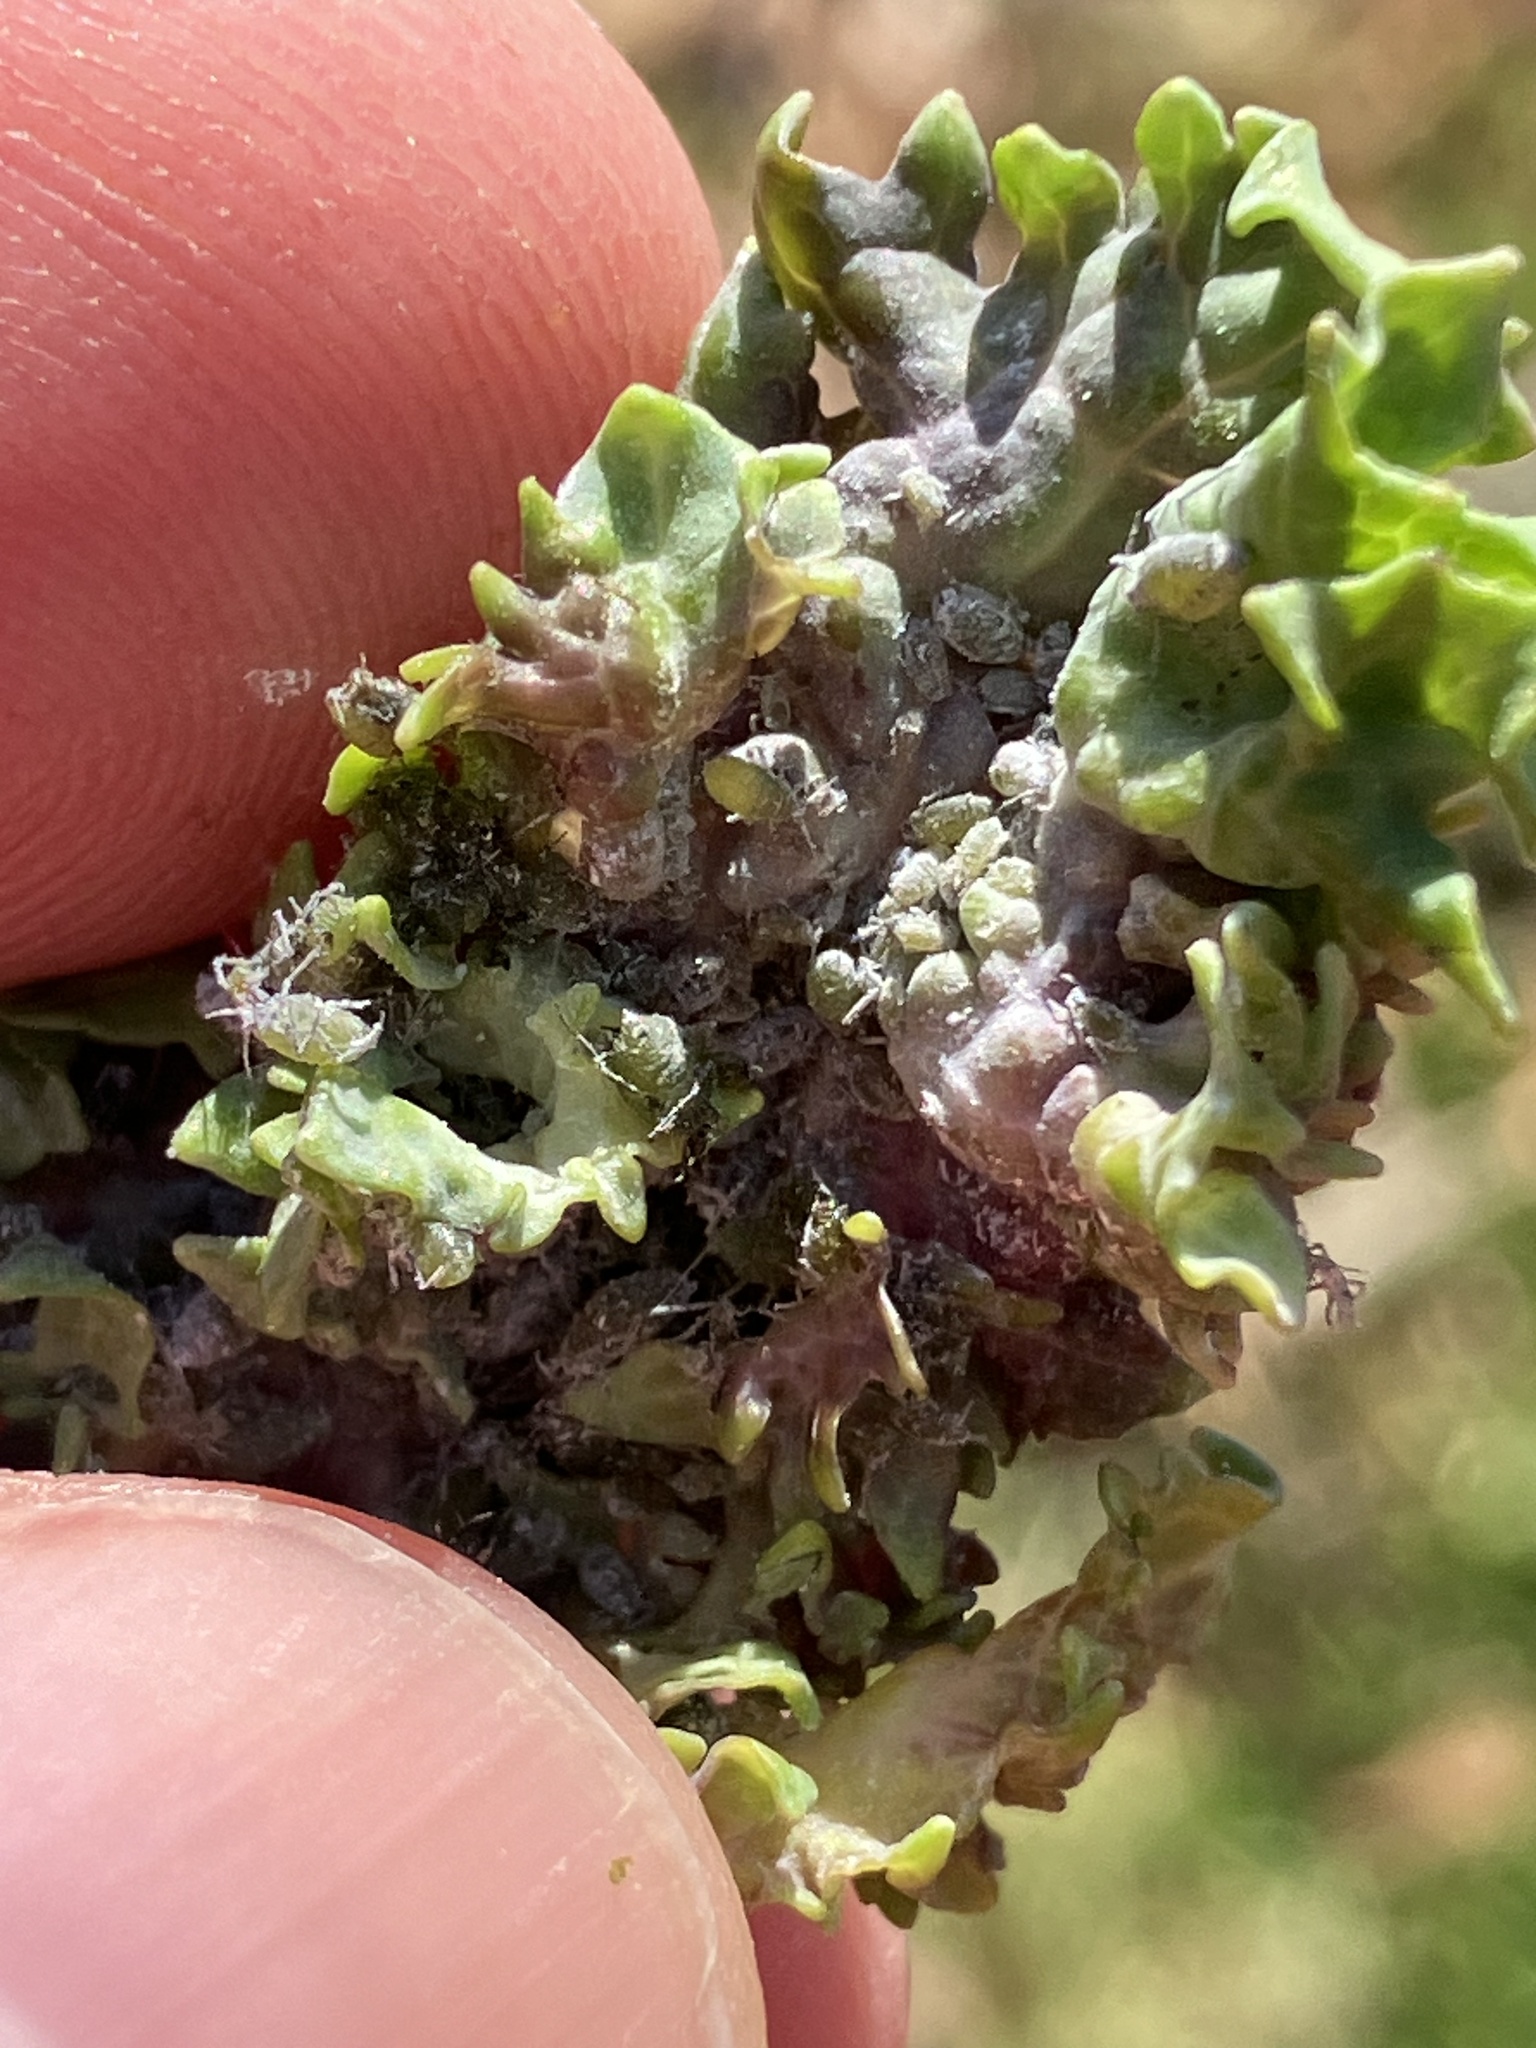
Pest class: cabbage_aphid